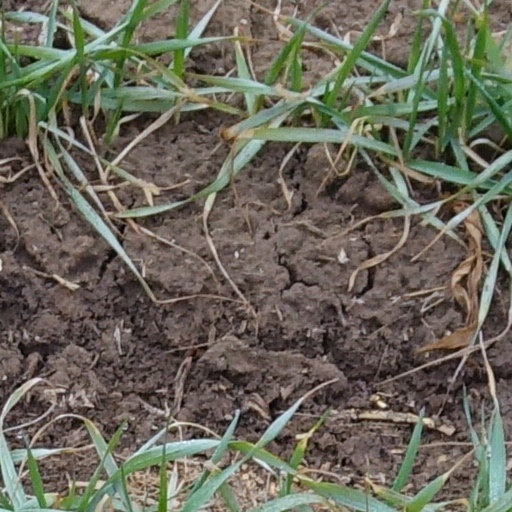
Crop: wheat